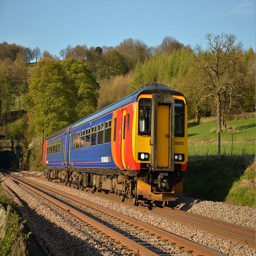
Colorful railway cars sit on track near tunnel.
A large long train on a steel track.
a blue and yellow train is on some tracks
A train traveling down tracks next to a  forest.
A blue train on the tracks has yellow in the front.